Collapse of the Georgian realm

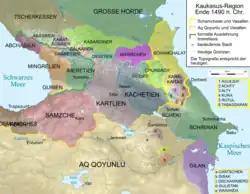
Georgia after an official collapse in 1490.

In 1490, King Constantine II faced one of the biggest decisions in Georgian history. He invited the "darbazi", the royal council charged since the 13th century with assisting the Georgian sovereign during important decisions. The council, made up of the top clergy of the Georgian Orthodox Church, six royal ministers and representatives of the largest ducal and noble Georgian families, was a legislative body headed by the king. The unanimous decision of the Darbazi of 1490 was then to accept the official division of the kingdom of Georgia, a kingdom unified 482 years earlier by Bagrat III of Georgia, into three kingdoms and one principality: the kingdoms of Kartli, Kakheti, Imereti and the principality of Samtskhe.